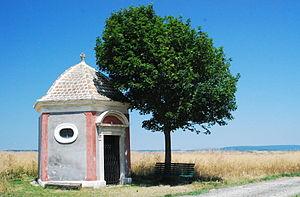
La chapelle Sainte-Barbe de Zogelsdorf est une chapelle catholique située entre les villages de Zogelsdorf et Kühnring, dans la commune de Burgschleinitz-Kühnring, en Basse-Autriche. Dédiée à sainte Barbe, elle est protégée au titre des monuments historiques.